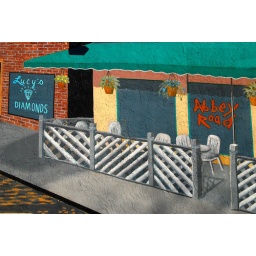
Another wall painting in virginia beach